Eduard Puricelli

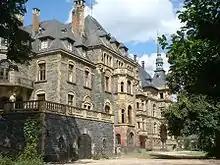
Castle Lieser

Eduard Puricelli built a castle-like villa, Schloss Lieser, in Lieser, Germany, where he cultivated large fields of wine grapes.